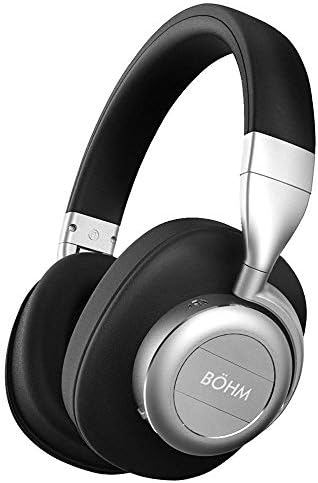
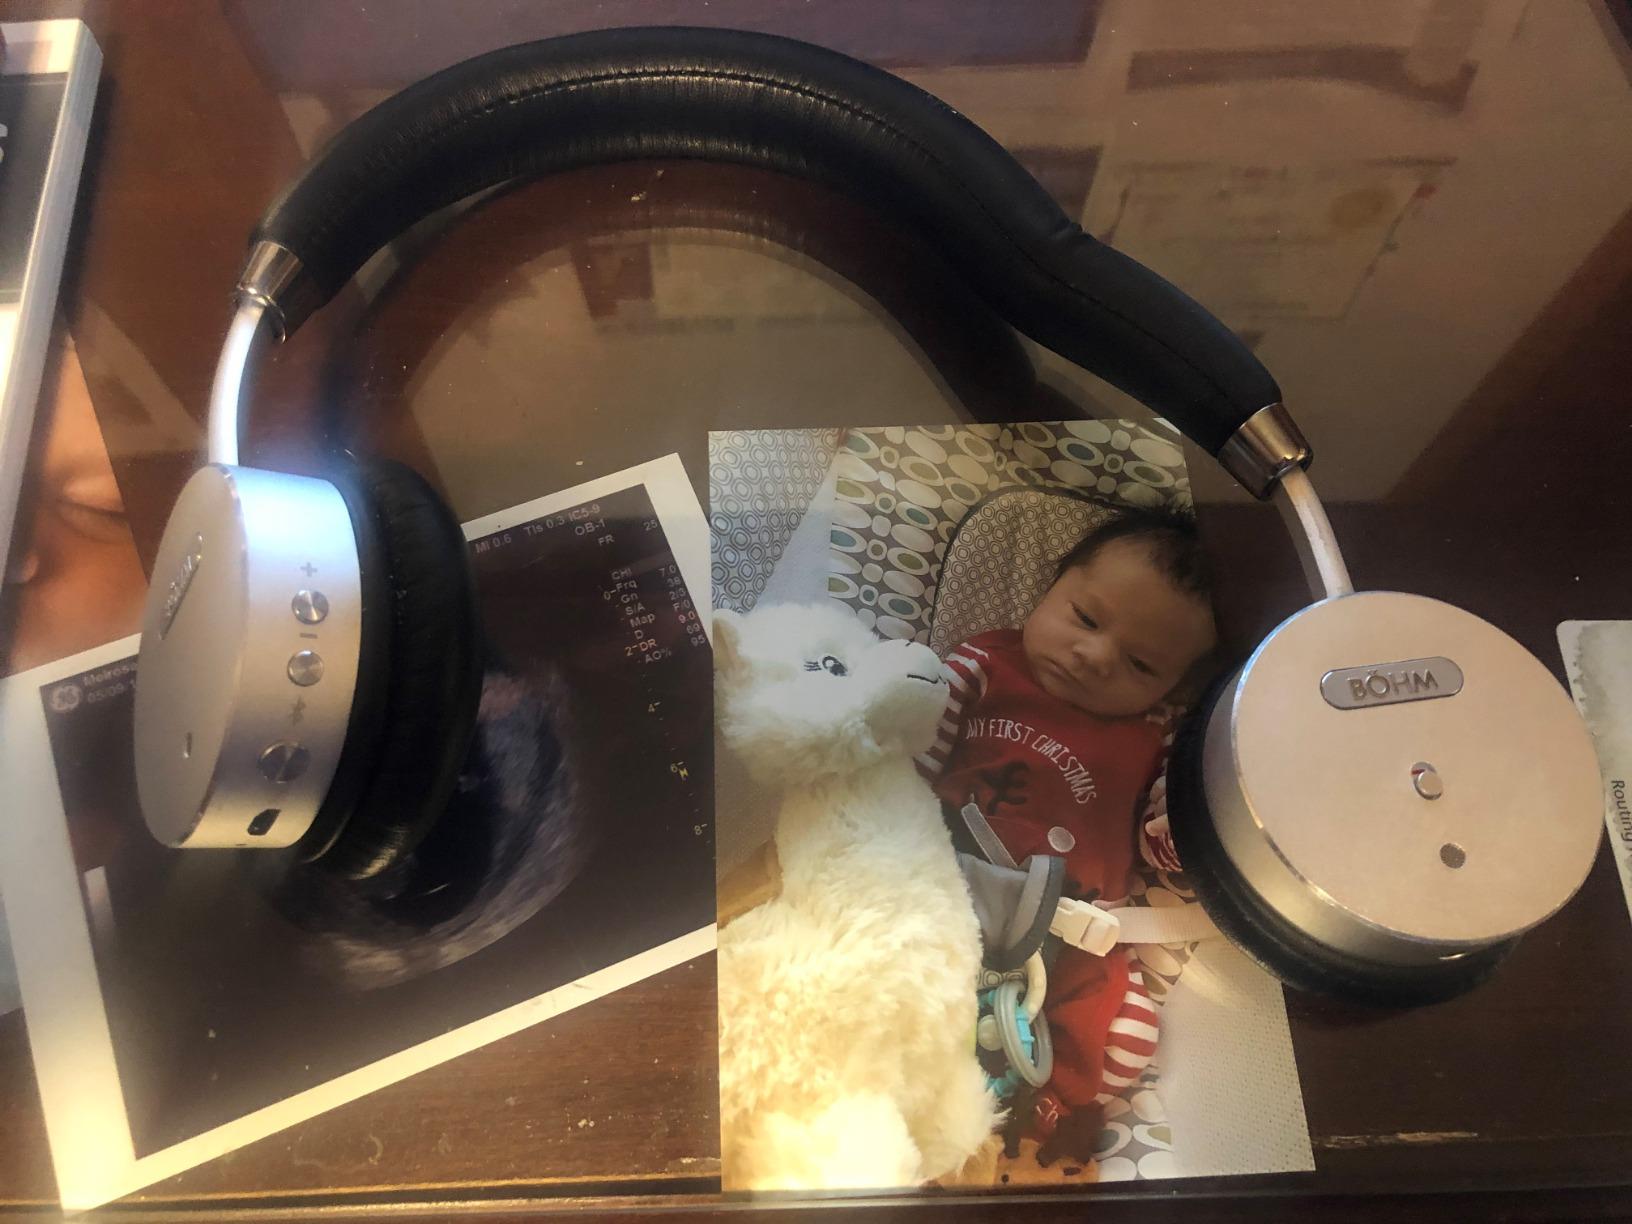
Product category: headphones
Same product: no